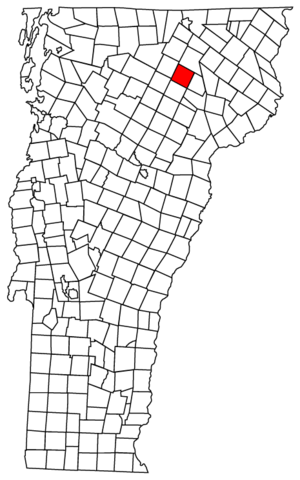
Glover est une ville américaine située dans le comté d'Orleans dans l'État du Vermont. En 2000, sa population était de 966 habitants.